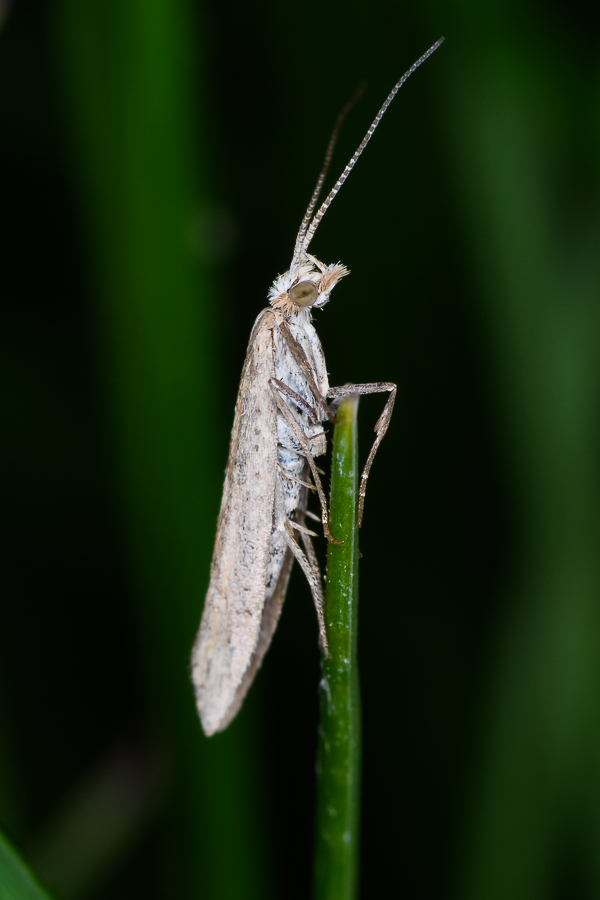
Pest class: diamondback_moth